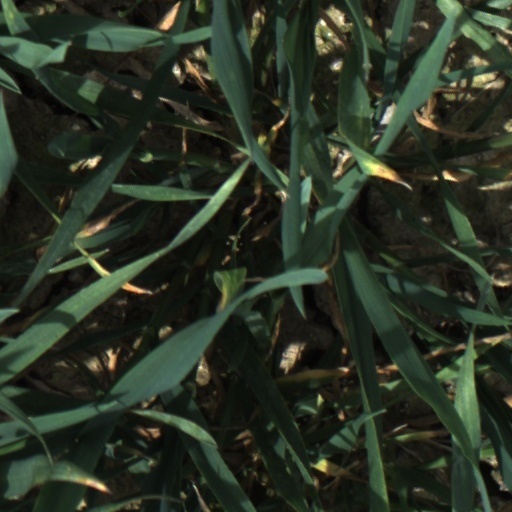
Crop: wheat